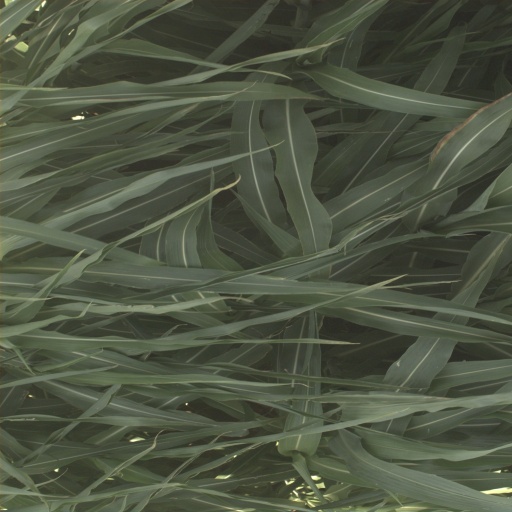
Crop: sorghum